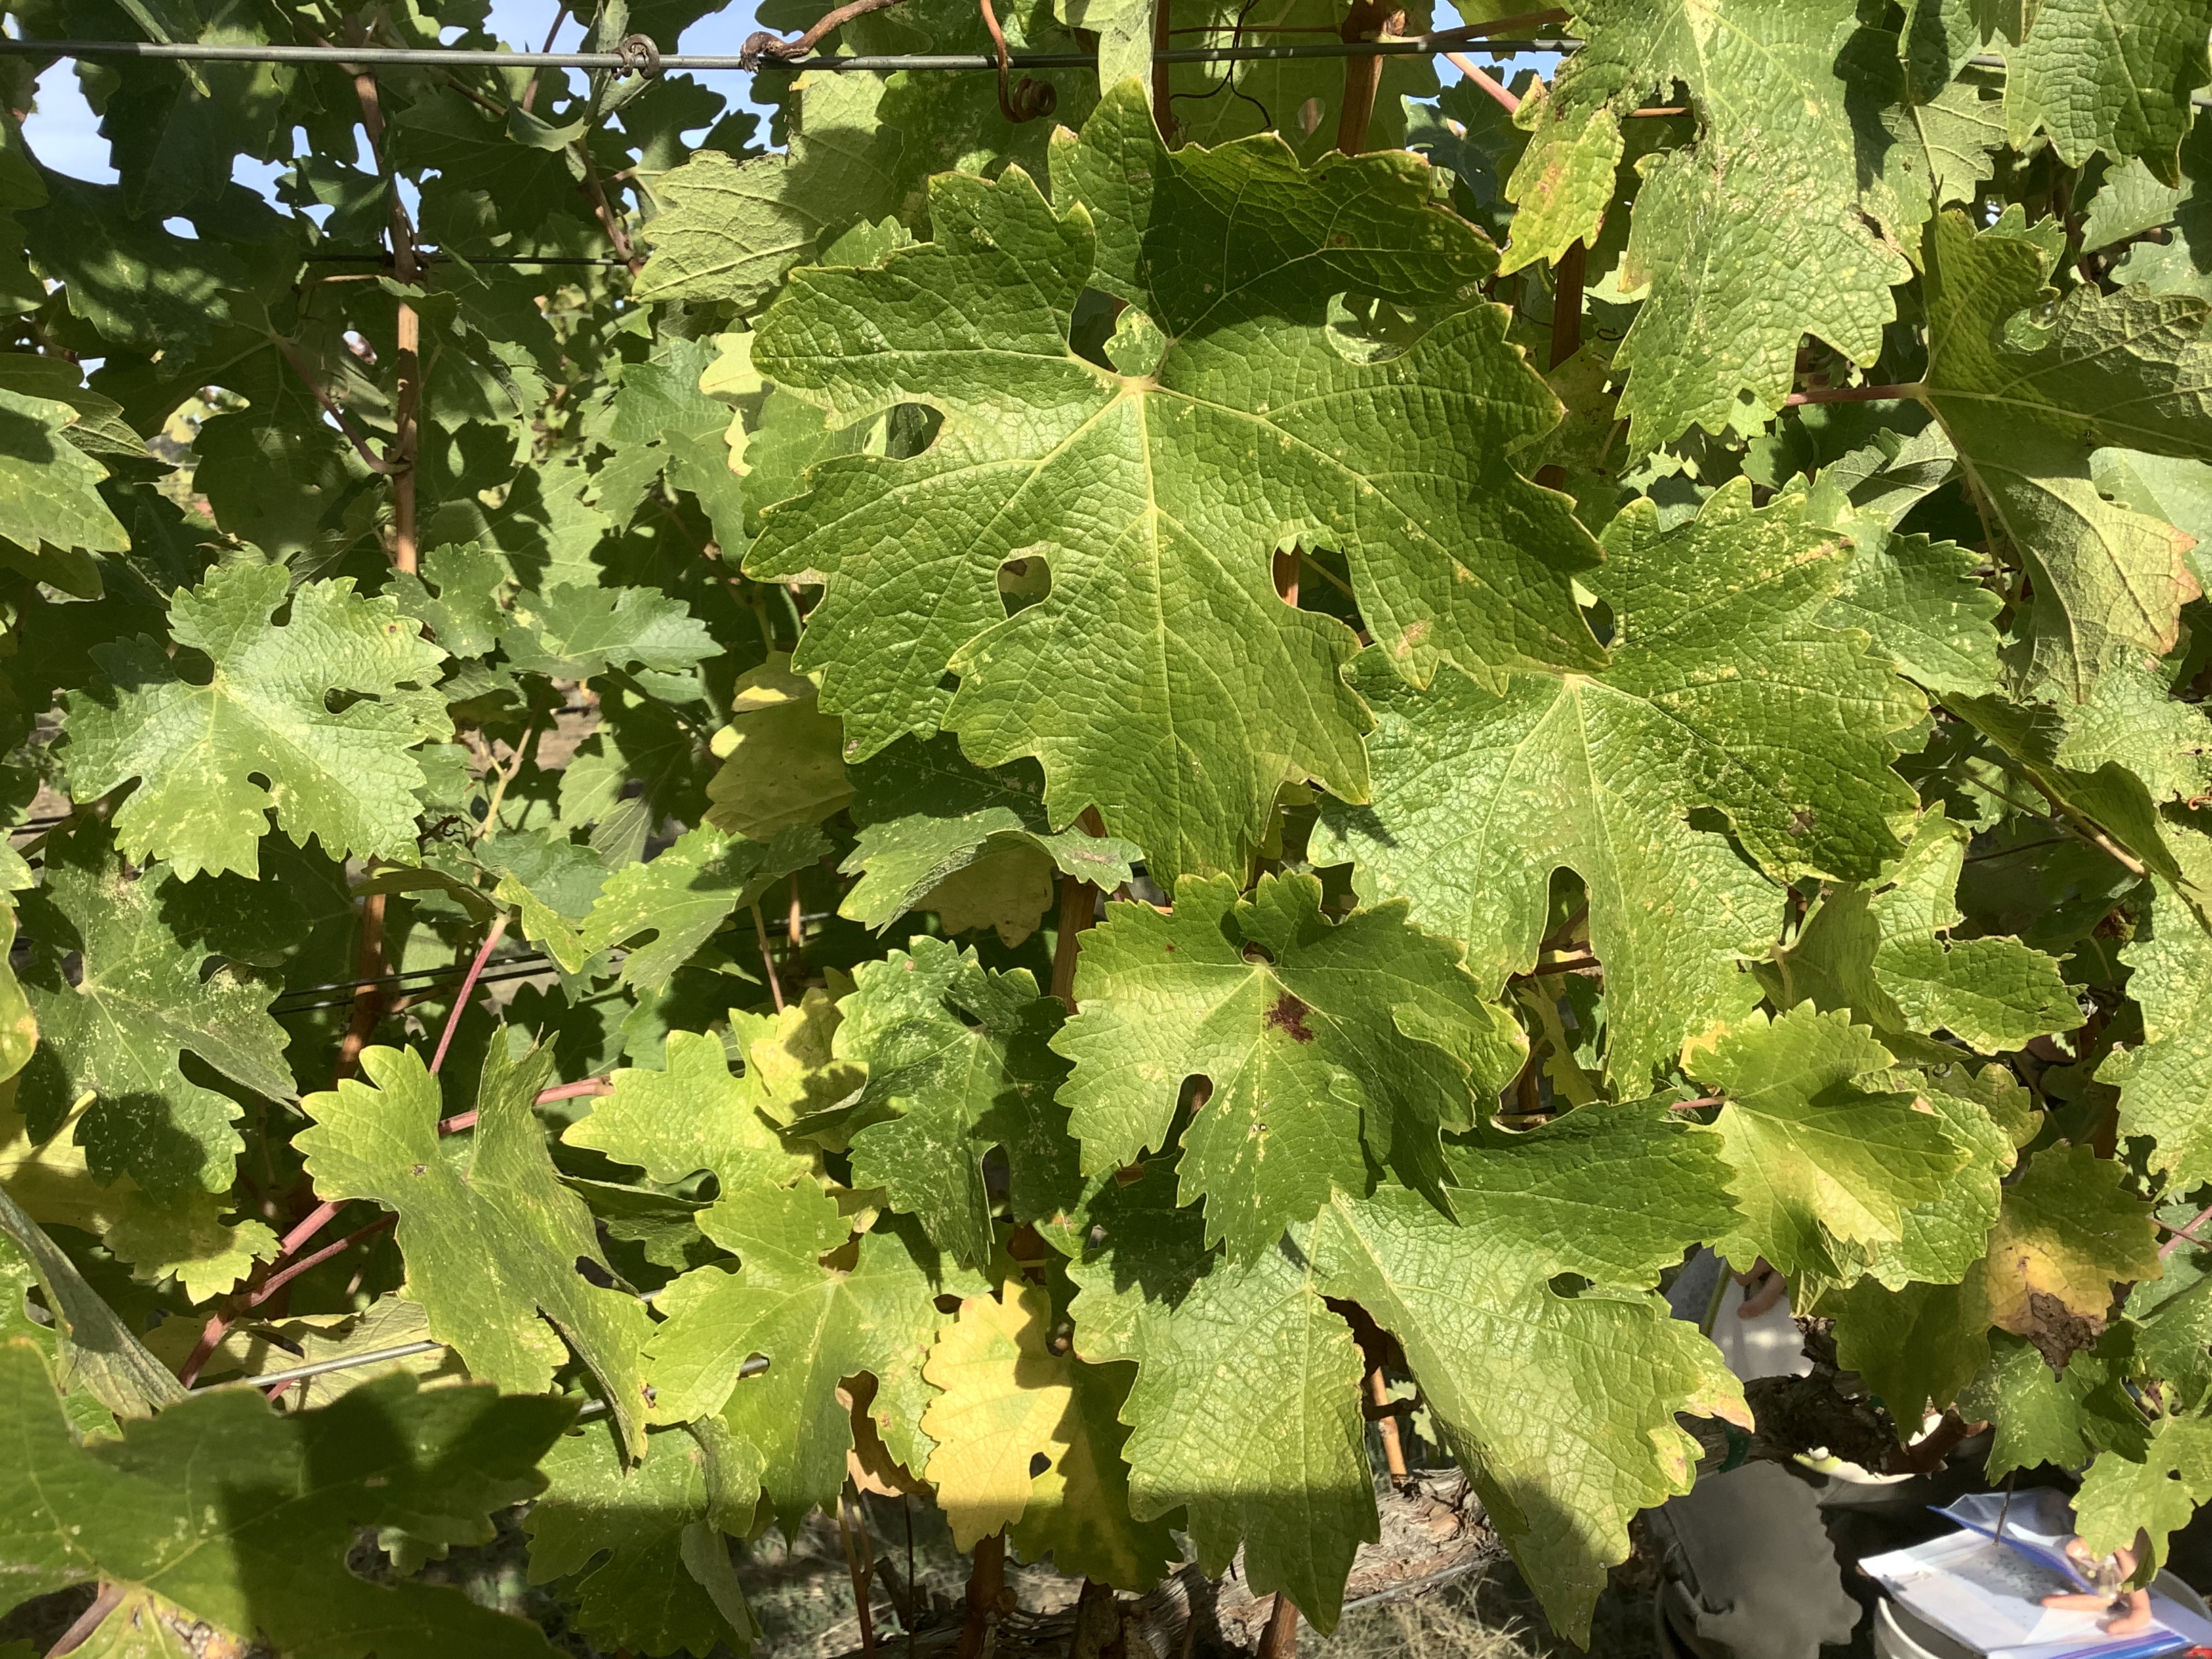
Label: No Virus